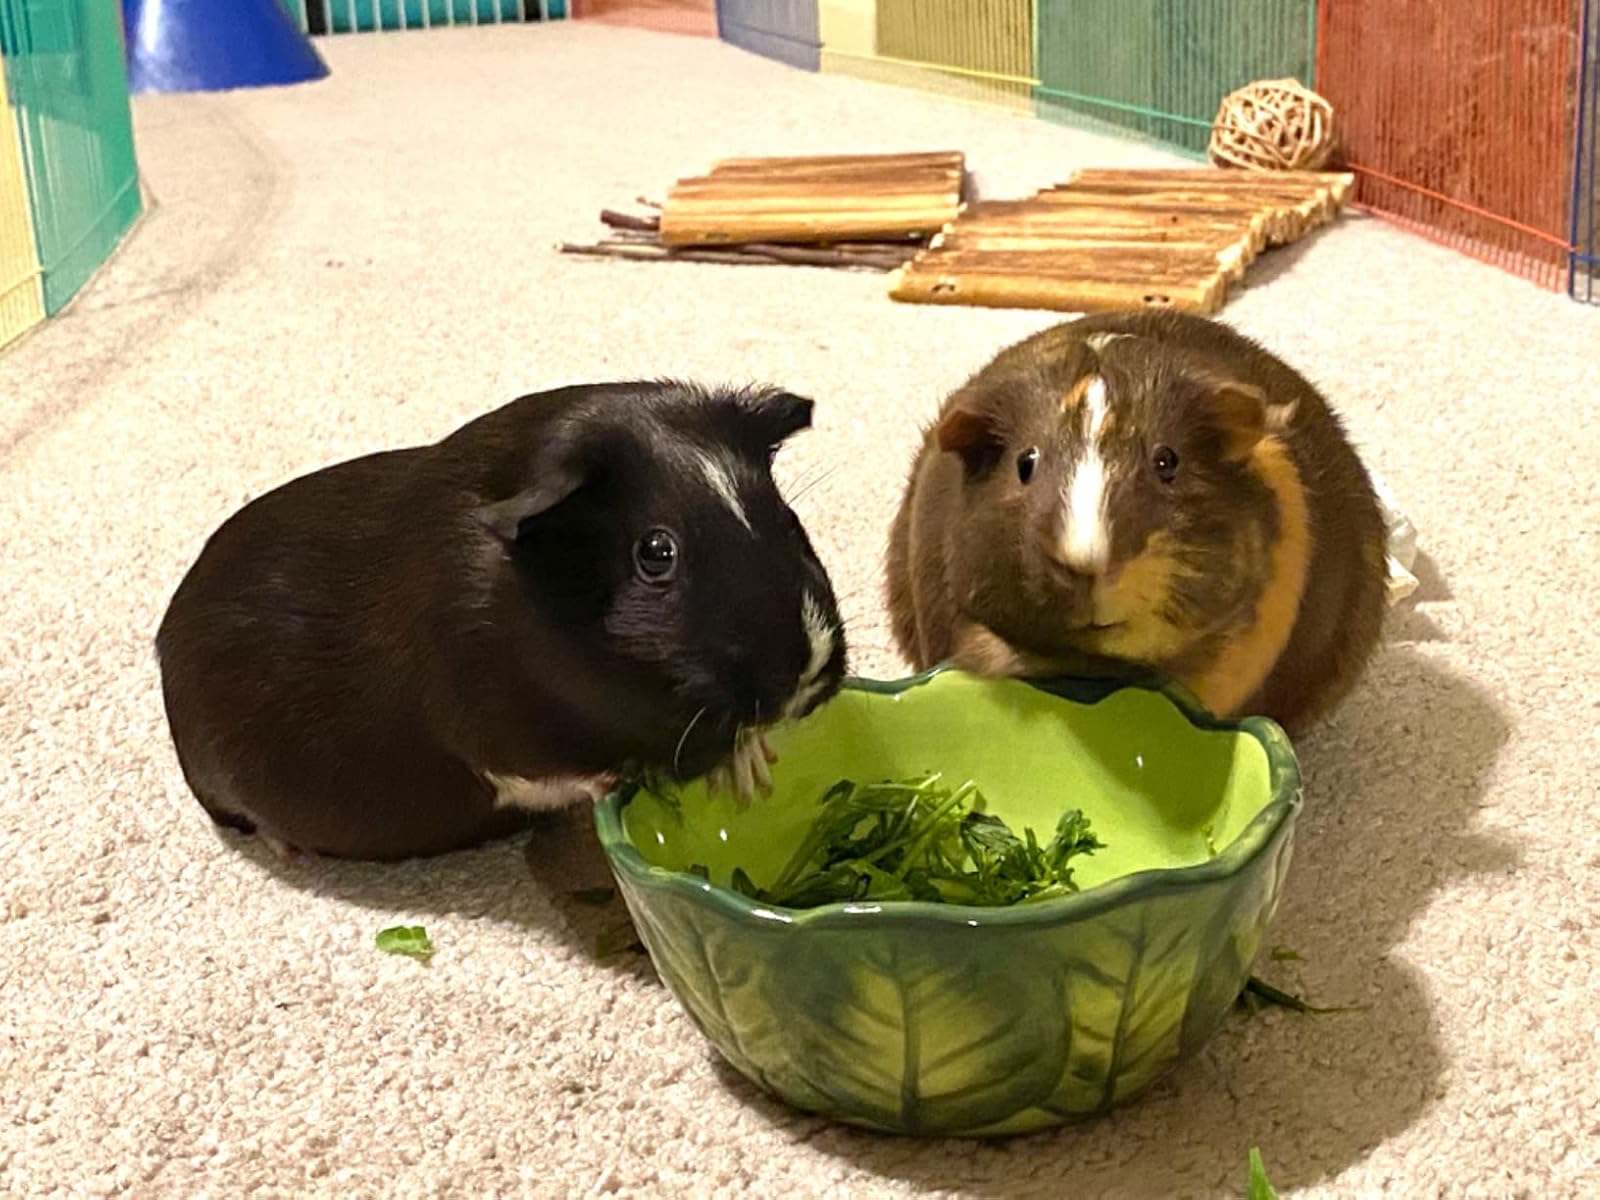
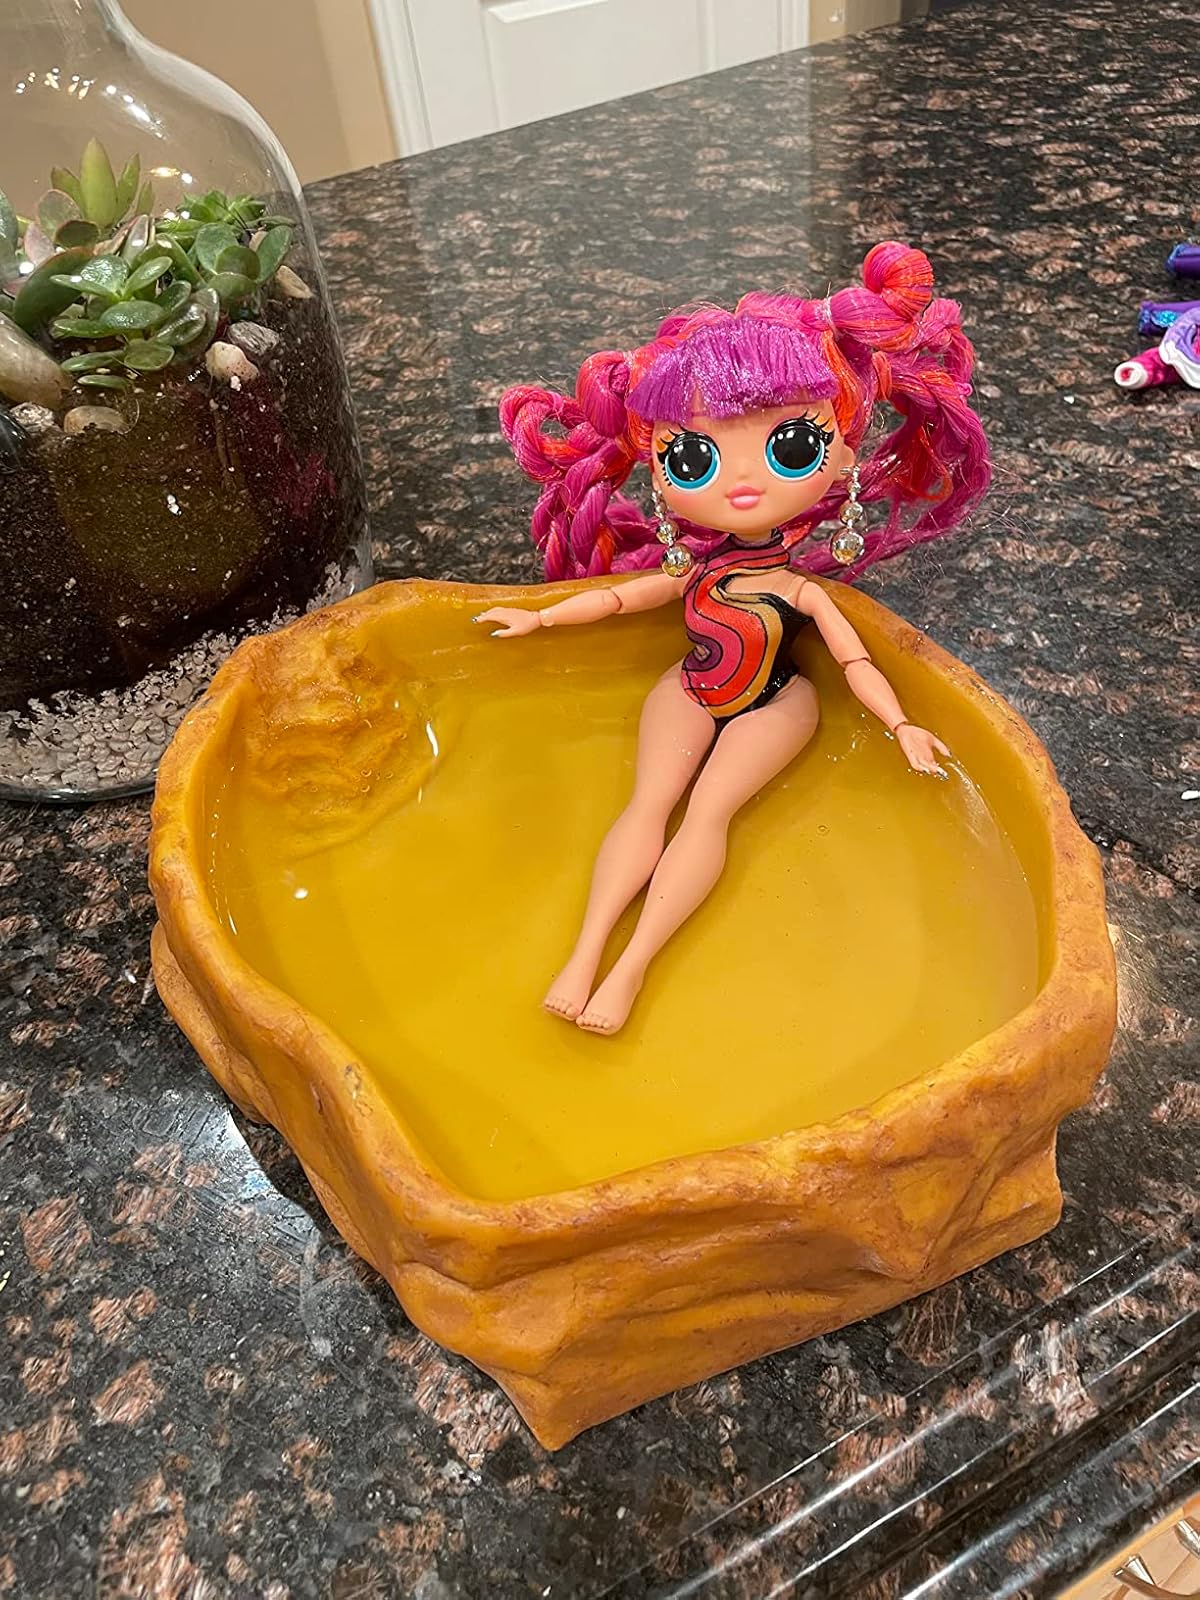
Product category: items_bowl
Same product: no